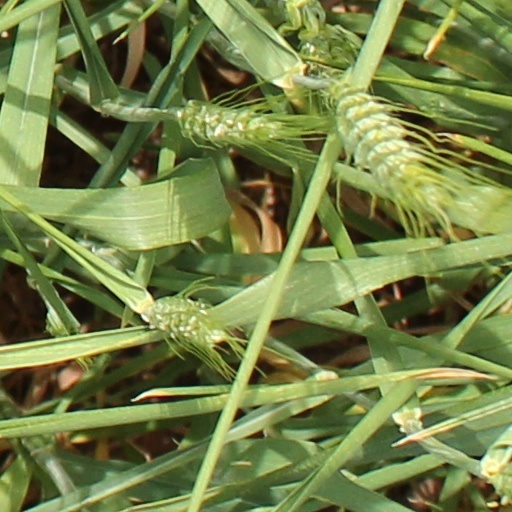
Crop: wheat